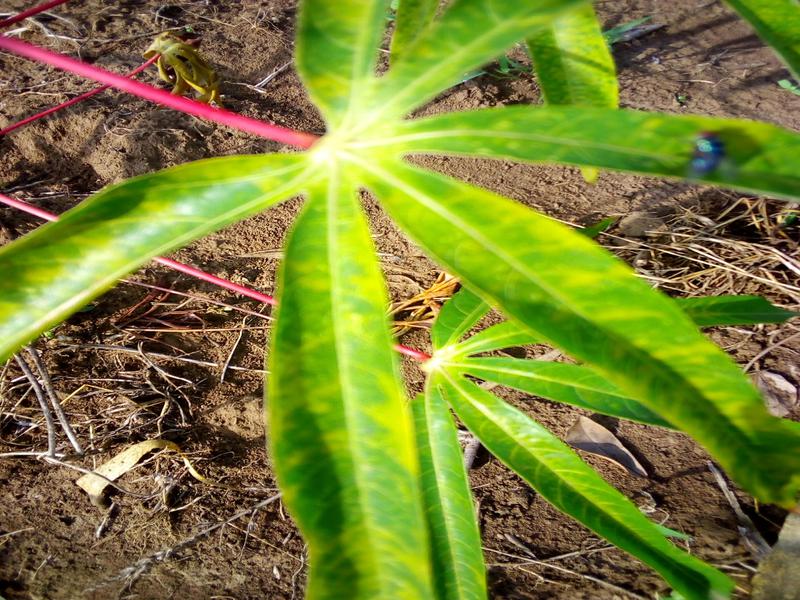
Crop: cassava
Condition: brown_streak_disease